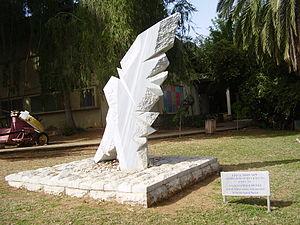
Masha Brouskina, née en 1924, est, pendant la Seconde Guerre mondiale, une résistante soviétique biélorusse d'origine juive, pendue à l'âge de 17 ans, le 26 octobre 1941.